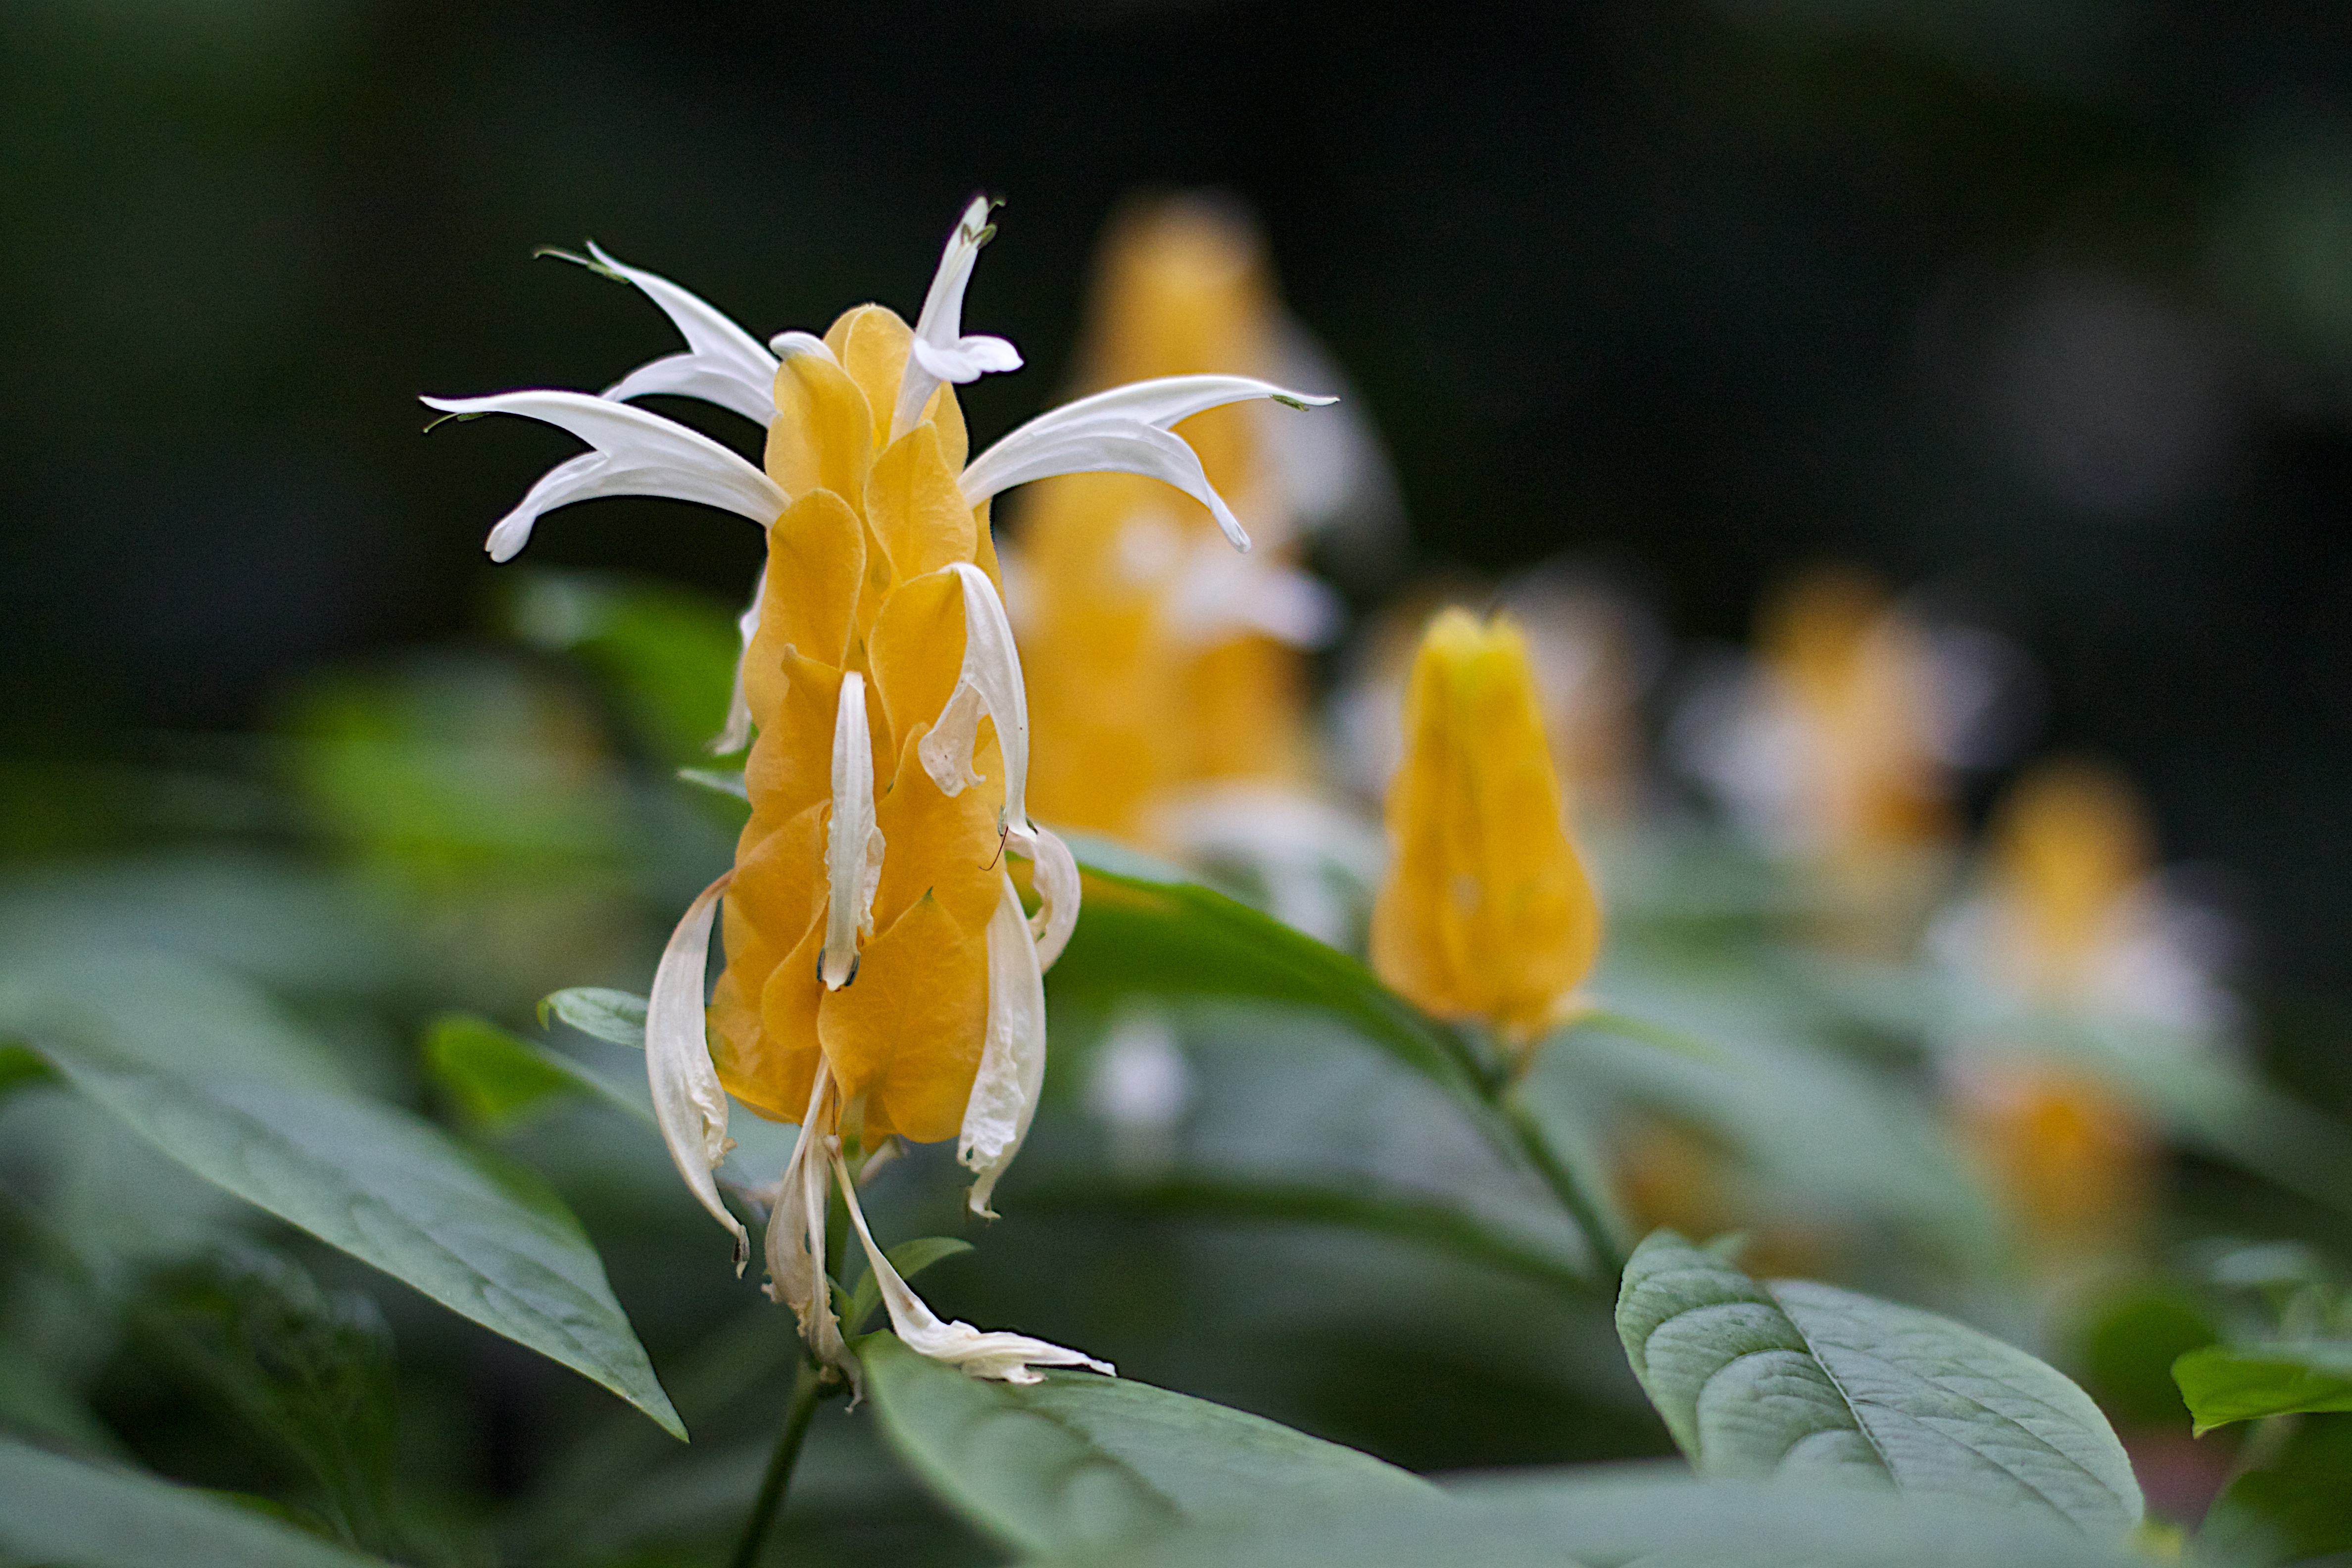
nature, plant, leaf, flower, botany, yellow, flora, wildflower, shrub, odyssey, longwoodgardens, macro photography, flowering plant, land plant, fawn lily